Jack Macdonald (sportsman)

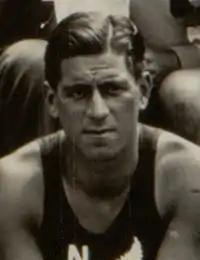
Macdonald in 1932

John Hoani Macdonald (26 October 1907 – 1 January 1982) was a New Zealand sportsman. He competed in rowing at the 1930 Empire Games, winning gold in the coxed fours, and at the 1932 Summer Olympics, becoming one of the first two Māori Olympians. He played rugby union for New Zealand Māori from 1926 to 1935 and professional rugby league in England from 1935 to 1939. During World War II he served in the Royal New Zealand Air Force and played rugby union for New Zealand Services and England Services sides. He also played tennis for the Royal New Zealand Air Force team in armed forces matches at Wimbledon. He was inducted into the Māori Sports Hall of Fame in 2008.